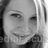
Emotion: neutral